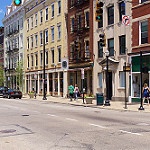
Label: street